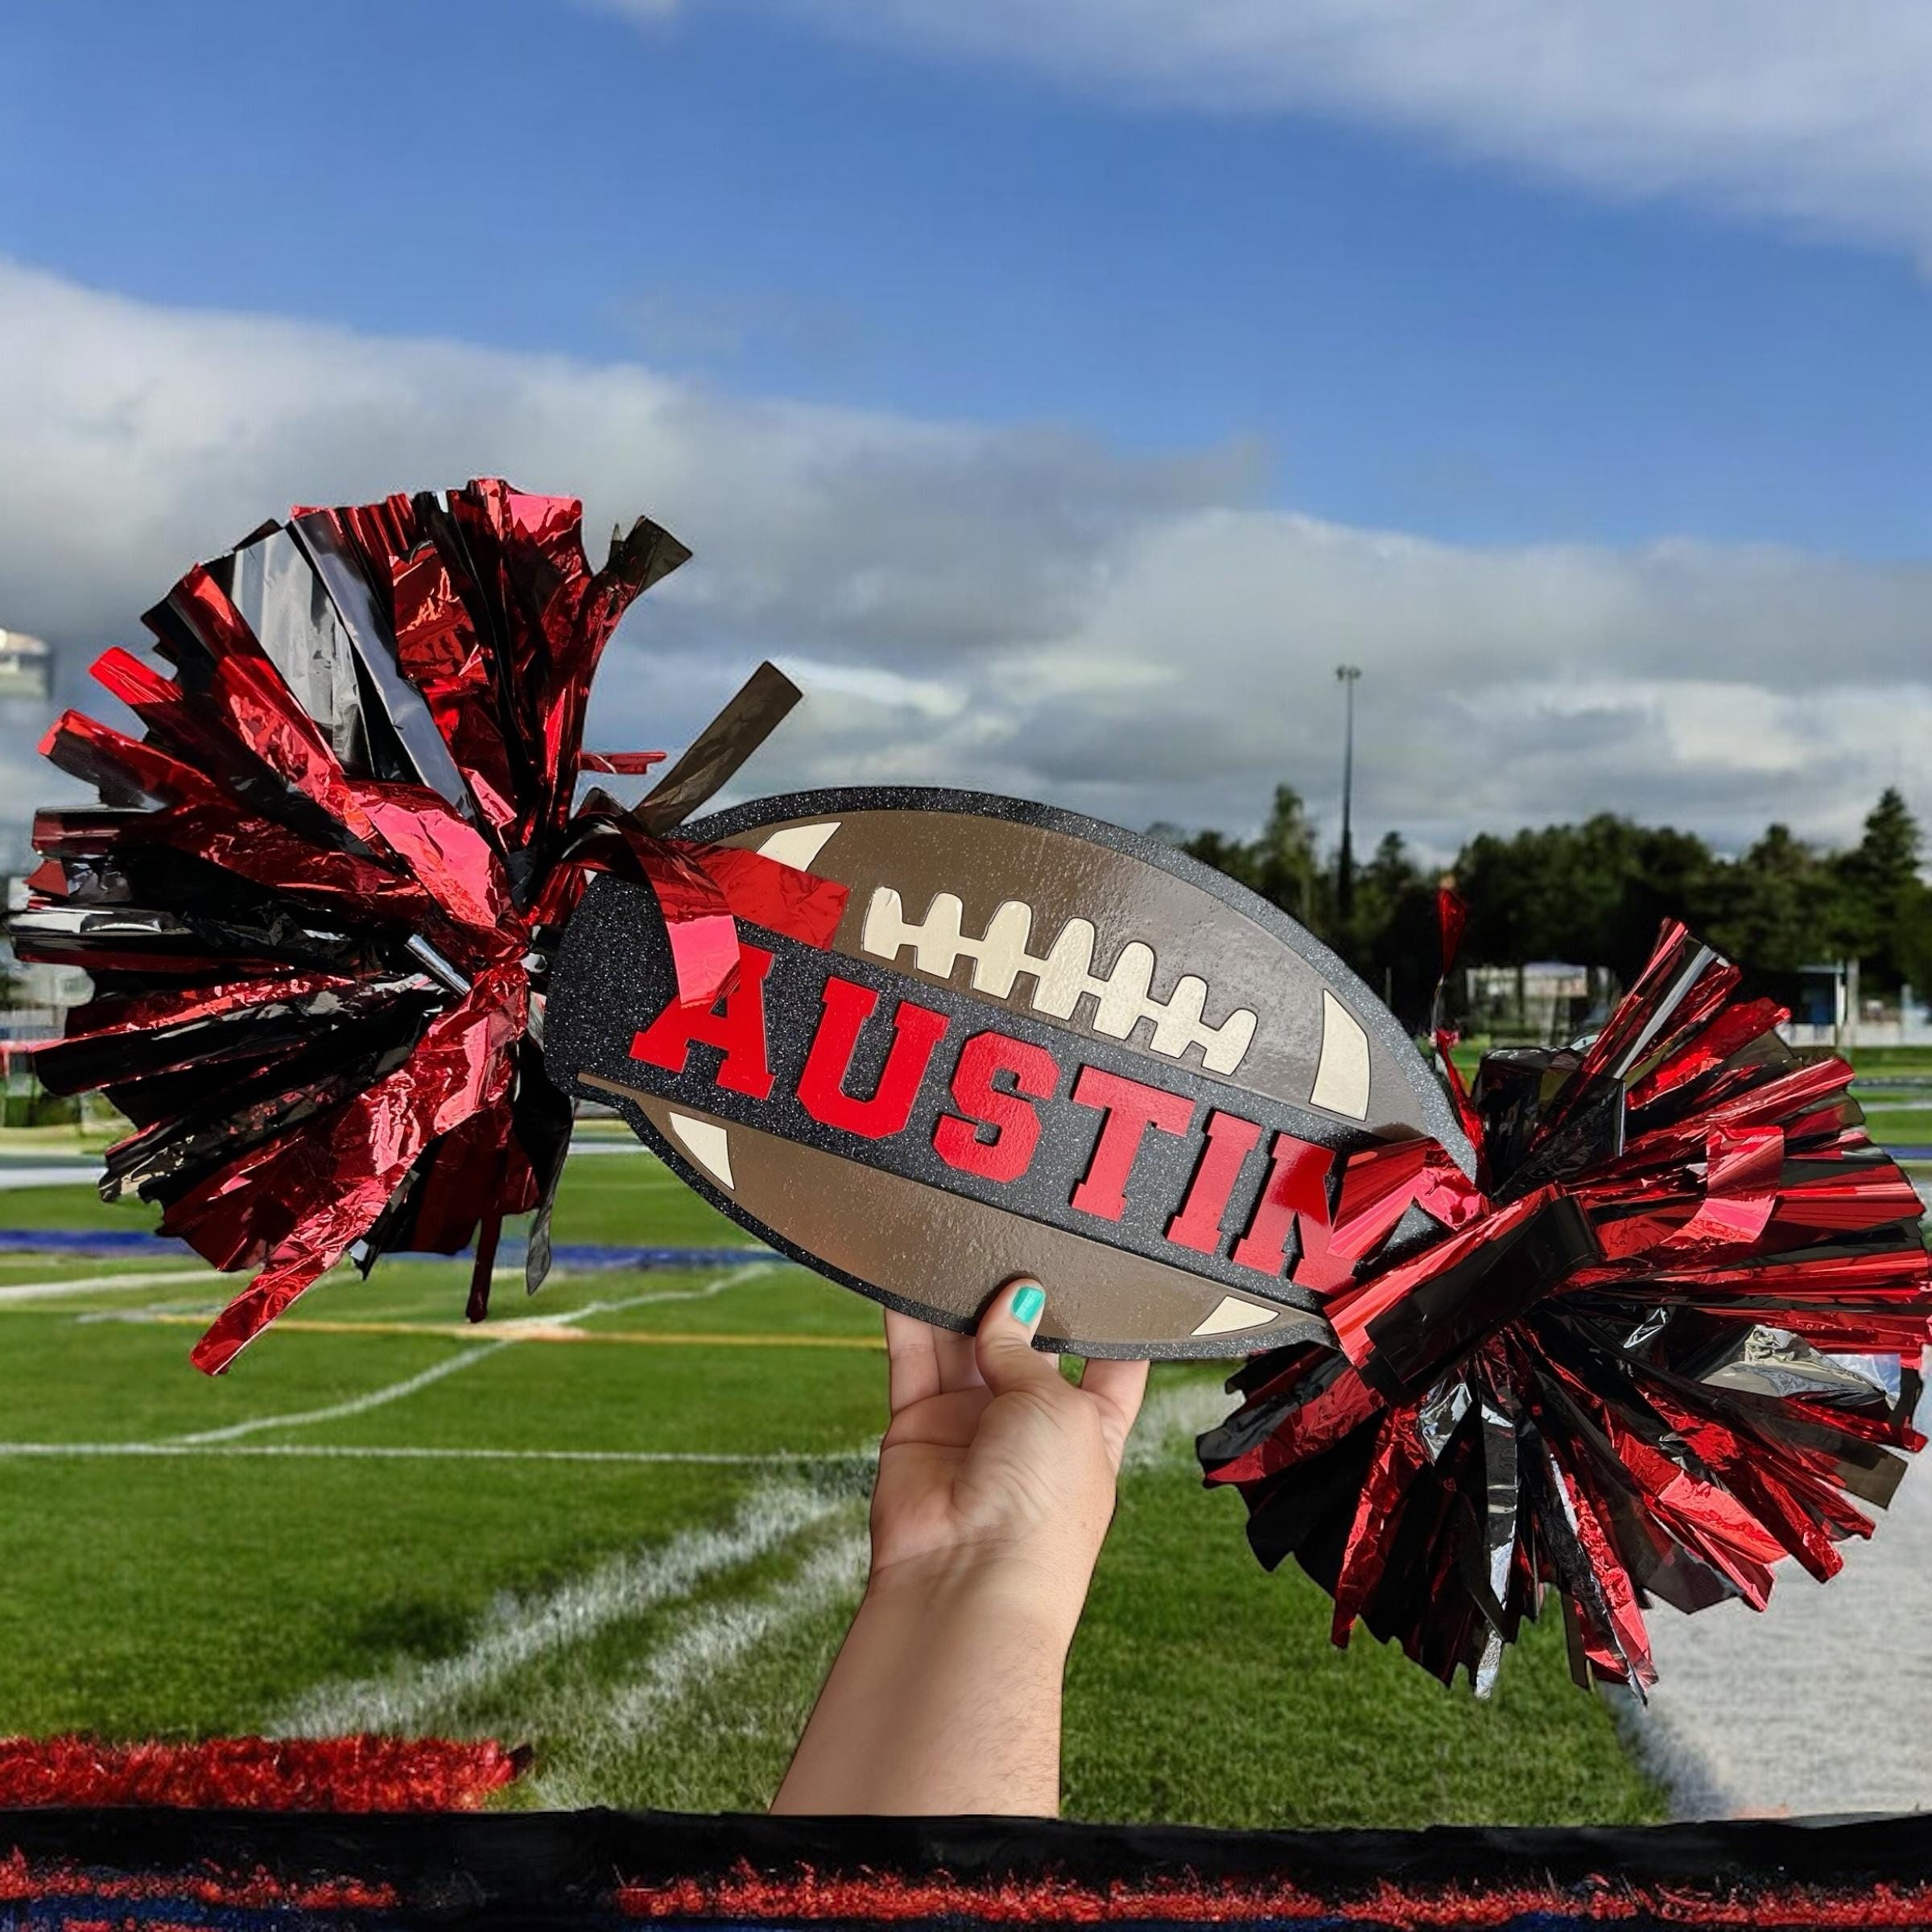
Football Pom Pom Sign Custom Cheer Stick - Game Day Signs - Custom Cheer Stick - Personalized Name Cheer Sign - Sport Mom Sign - Pom Poms
Shake it, wave it, cheer it loud! Our custom cheer stick pompom sign is the perfect way to show your spirit on game day. Each cheer stick comes with two vibrant metallic poms and a personalized name or word sign in the center, making it stand out in the crowd. Whether you’re cheering for your favorite player, pumping up the student section, or making Senior Night extra special, these cheer sticks are a fun keepsake and a bold statement piece. ✨ Details: Includes two pom poms in your team colors Custom name or word sign in the center (choose your font + color) Lightweight and easy to wave all game long Perfect for pep rallies, competitions, and game day photos Handmade with care to bring max sparkle and spirit Why you’ll love it: Not just a pompom—it’s a personalized cheer accessory and keepsake that celebrates your team pride in style.
Category: Sporting Goods > Athletics > Cheerleading > Cheerleading Pom Poms